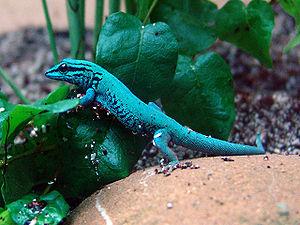
Lygodactylus williamsi est une espèce de geckos de la famille des Gekkonidae. L'espèce est menacée d'extinction à cause de l'achat comme animal de compagnie. Elle est récemment devenue protégée sous l’annexe I de la CITES ; il faut documenter et enregistrer la vente ou possession.